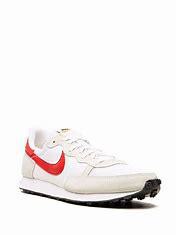
Brand: Nike
Model: Challenger OG